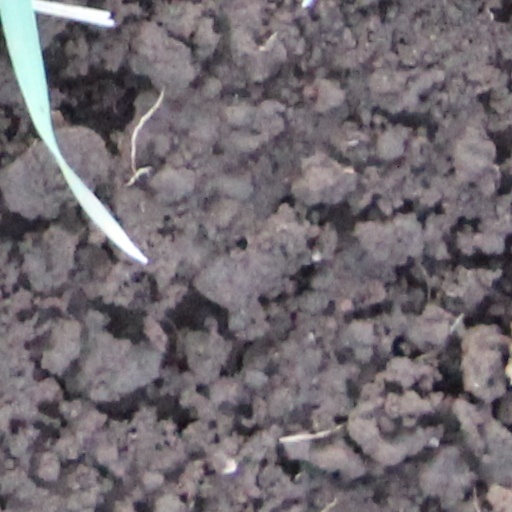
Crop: wheat